Kuttippuram

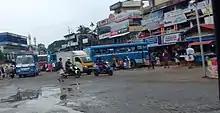
Bus station

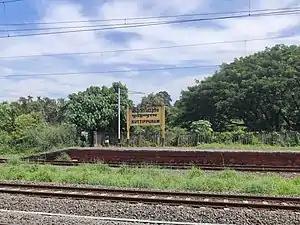
Kuttippuram railway station, opened in 1861, one of the oldest railway stations in the state

Kuttippuram Block Panchayat is the block-level administrative body responsible for the administration of the following Gram panchayats: